Castrato

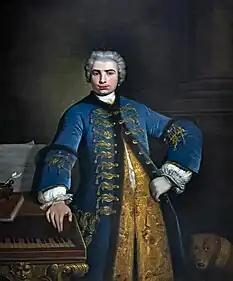
The 18th-century castrato Farinelli, painted by Bartolomeo Nazari

A castrato (Italian; : castrati) is a male singer who underwent castration before puberty in order to retain a singing voice equivalent to that of a soprano, mezzo-soprano, or contralto. The voice can also occur in one who, due to an endocrinological condition, never reaches sexual maturity.